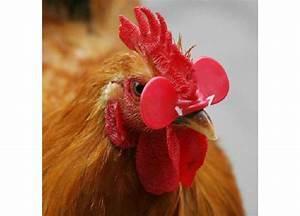
chicken